Tanner Smith (basketball)

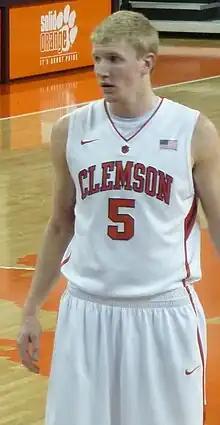
Smith with Clemson

Tanner James Smith (born March 30, 1990) is a former American professional basketball player and is currently an assistant coach for Appalachian State.